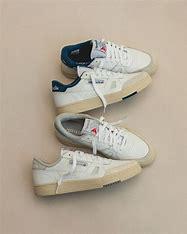
Brand: Reebok
Model: LT Court